Northgate, Chester

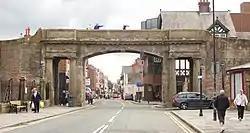
Northgate

The Northgate is a gate located in Chester, Cheshire, England, where it carries the city walls footpath over Northgate Street. It is recorded in the National Heritage List for England as a designated Grade I listed building.